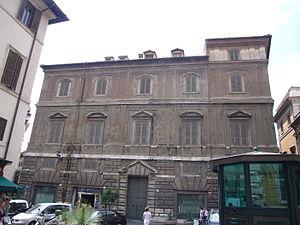
Le Palazzo Maccarani Stati est situé à Rome sur la Piazza San Eustachio.